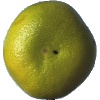
Label: Pomelo Sweetie 1